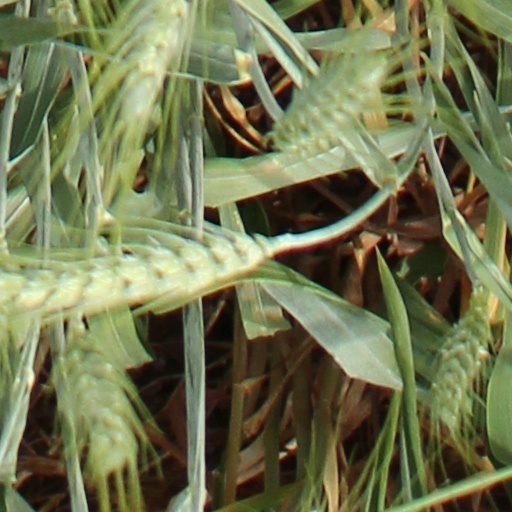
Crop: wheat